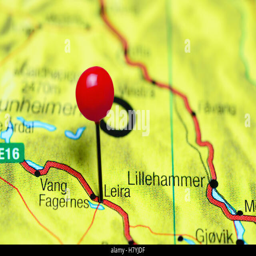
river pinned on a map